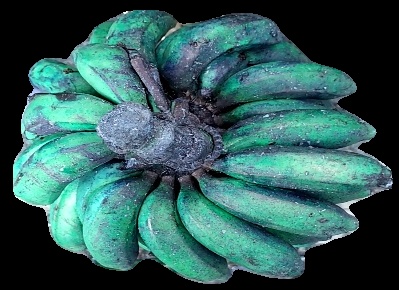
Variety: rasbale
Grade: grade3